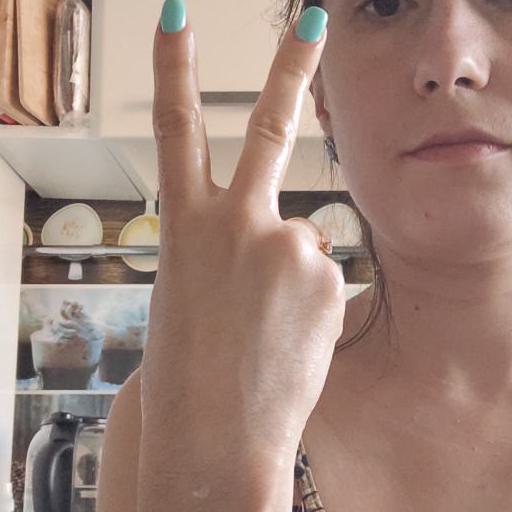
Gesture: peace_inverted